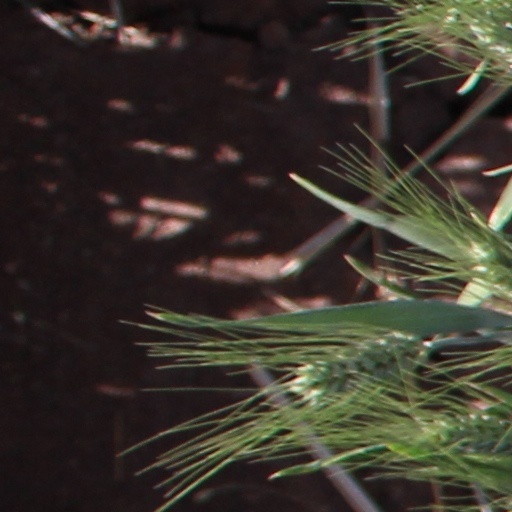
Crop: wheat